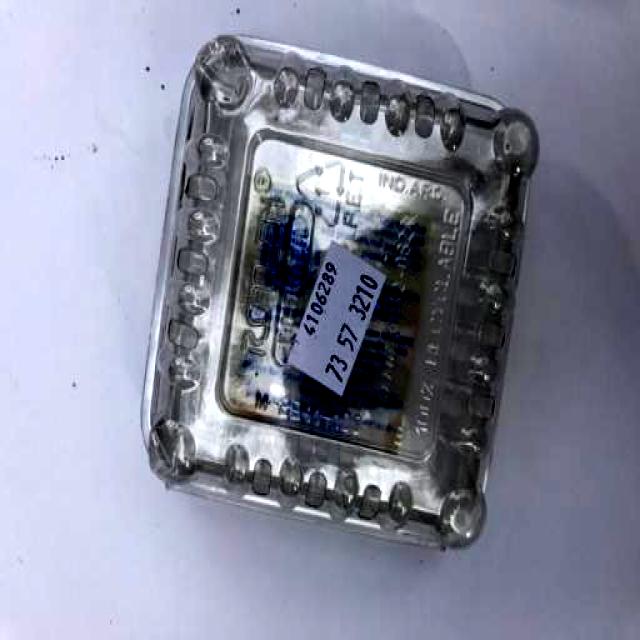
Label: Plastic